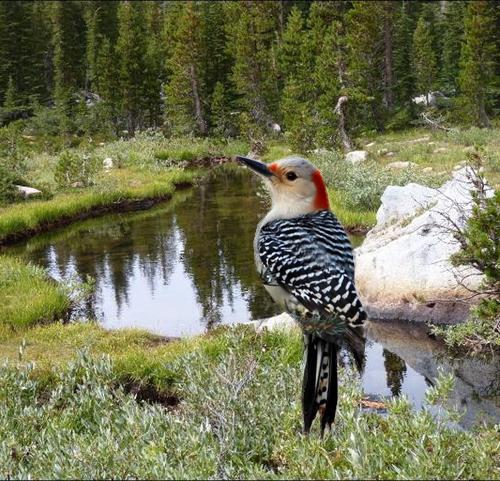
Bird species: Red_bellied_Woodpecker
Bird type: landbird
Background: land